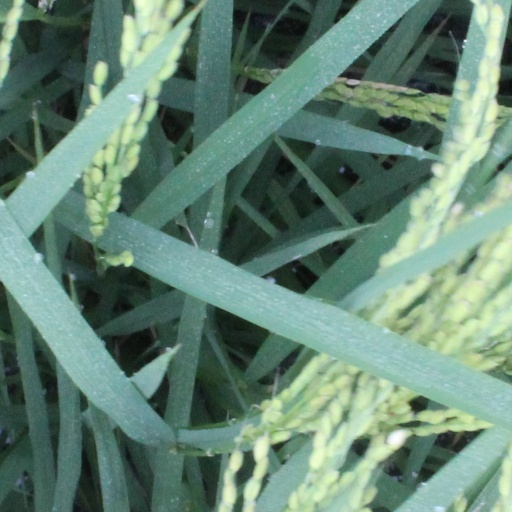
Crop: rice